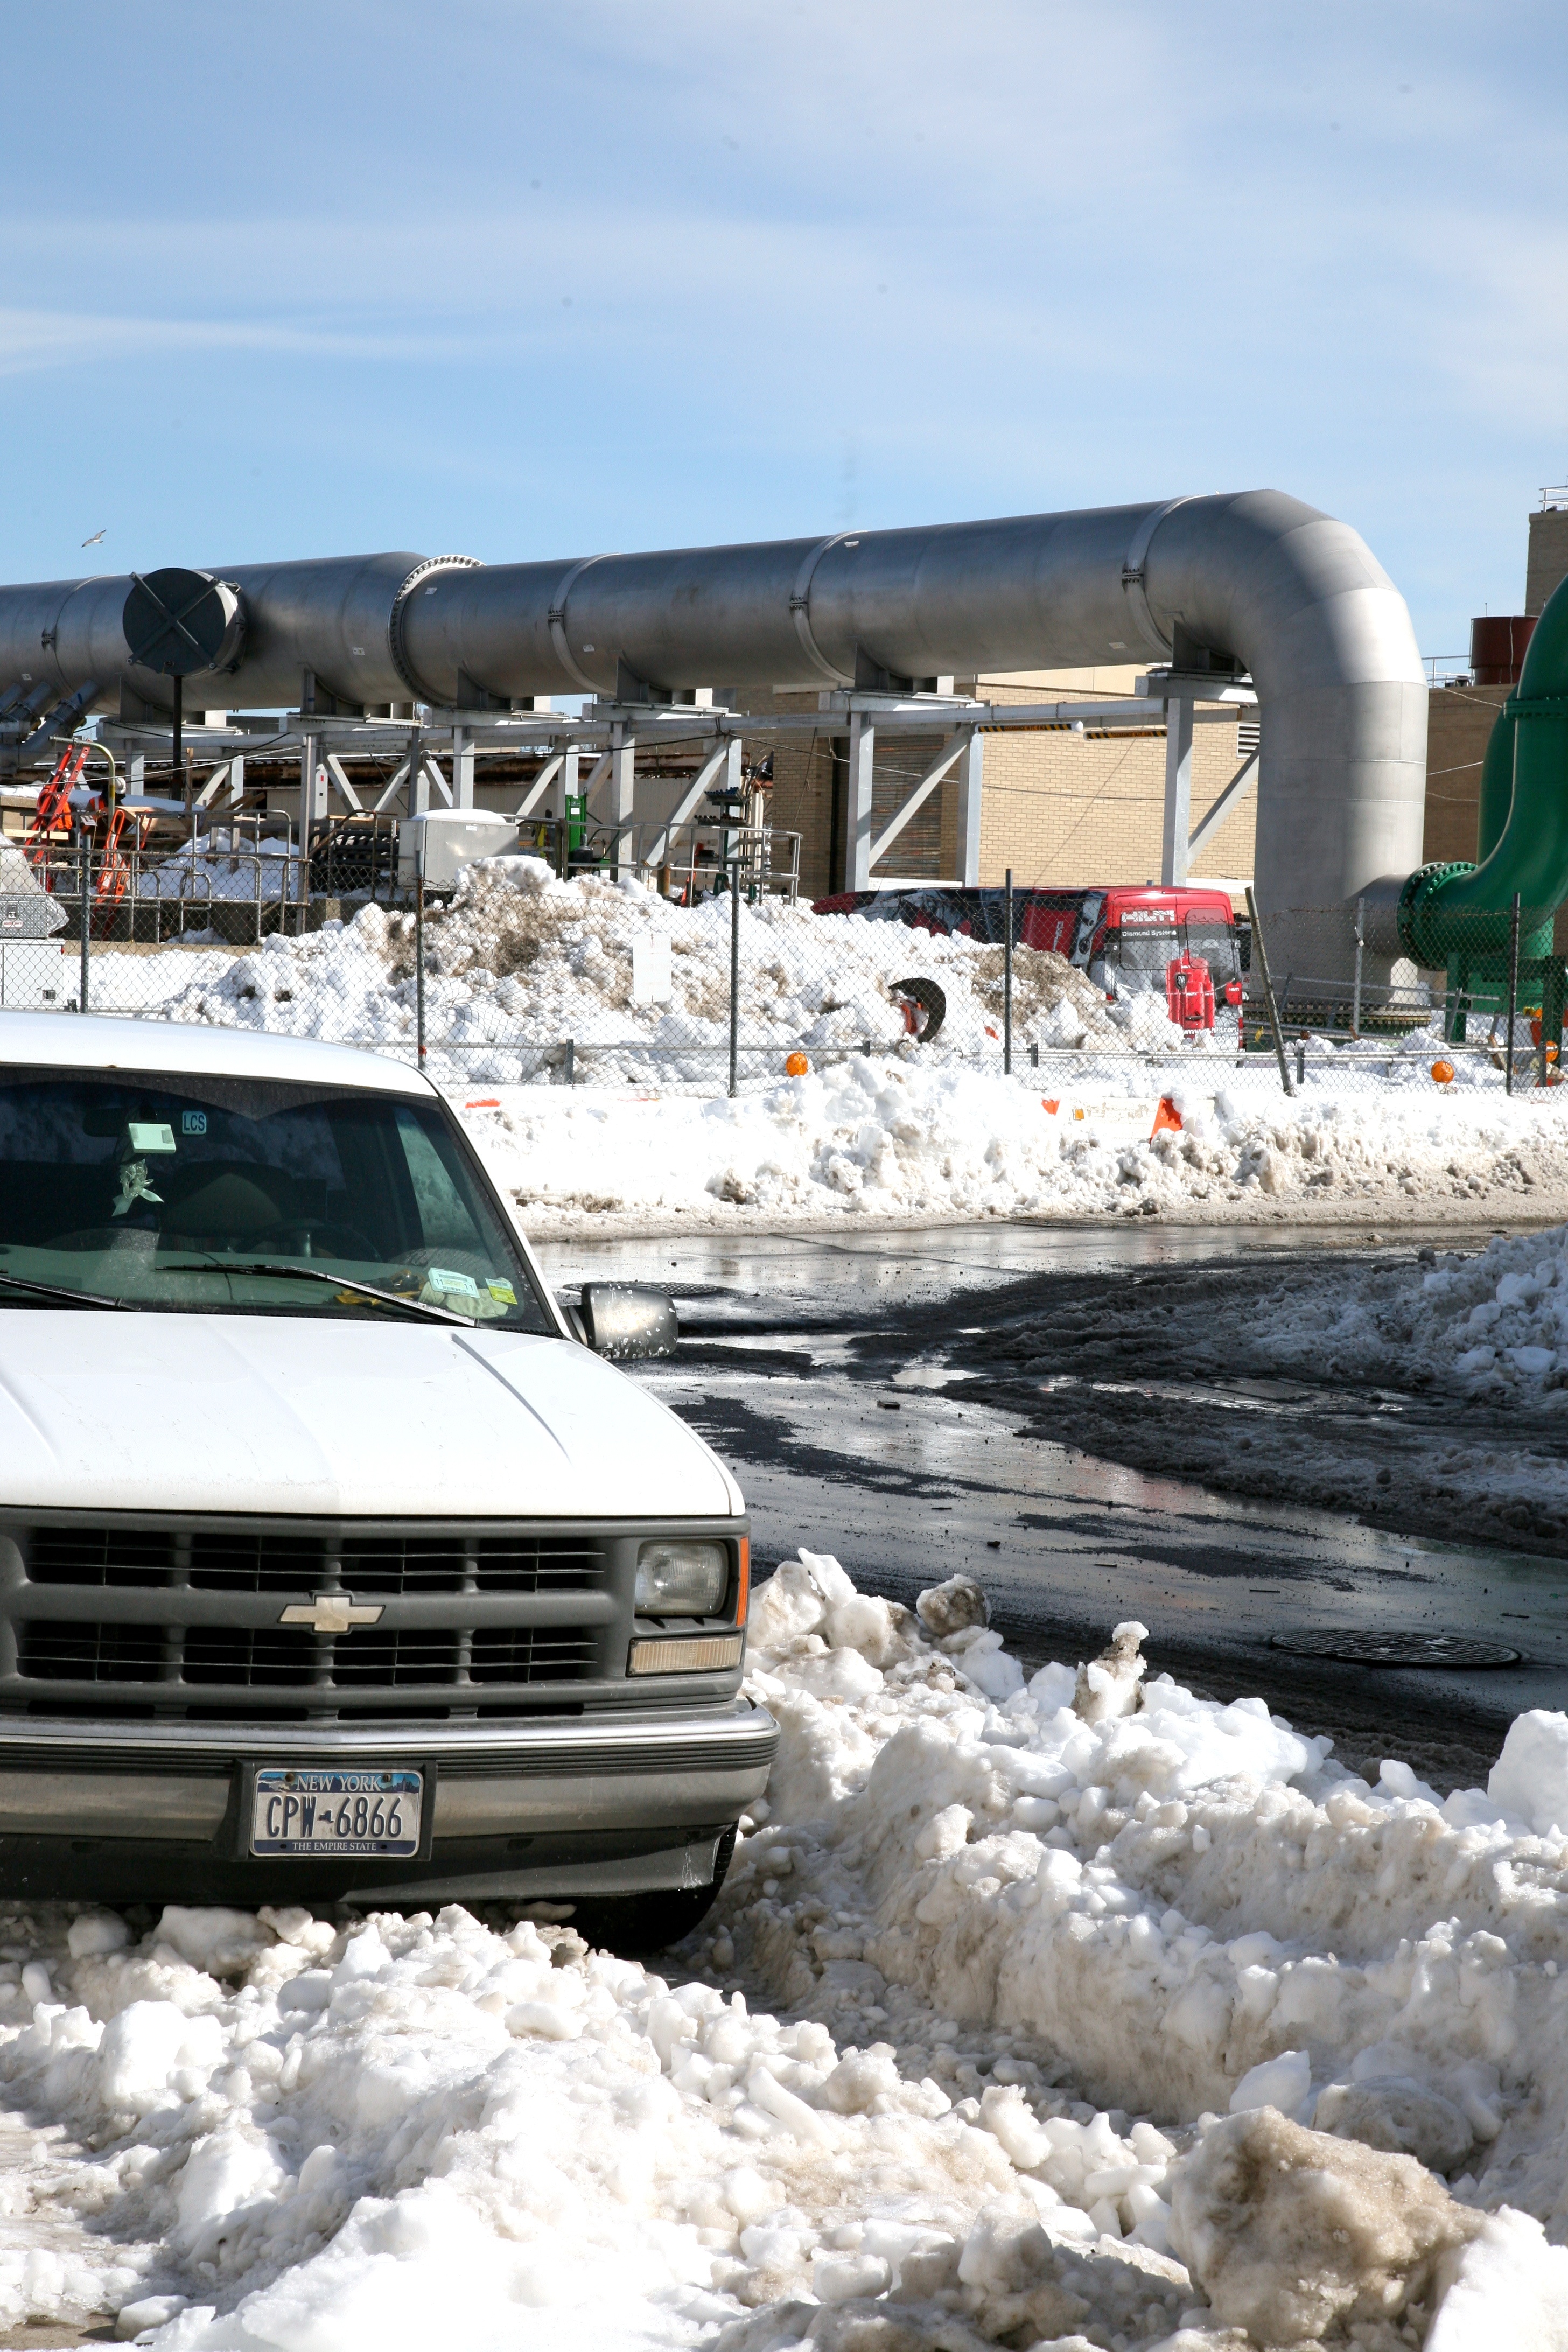
snow, car, transport, vehicle, nyc, neige, newyork, newyorkcity, ny, chevrolet, queens